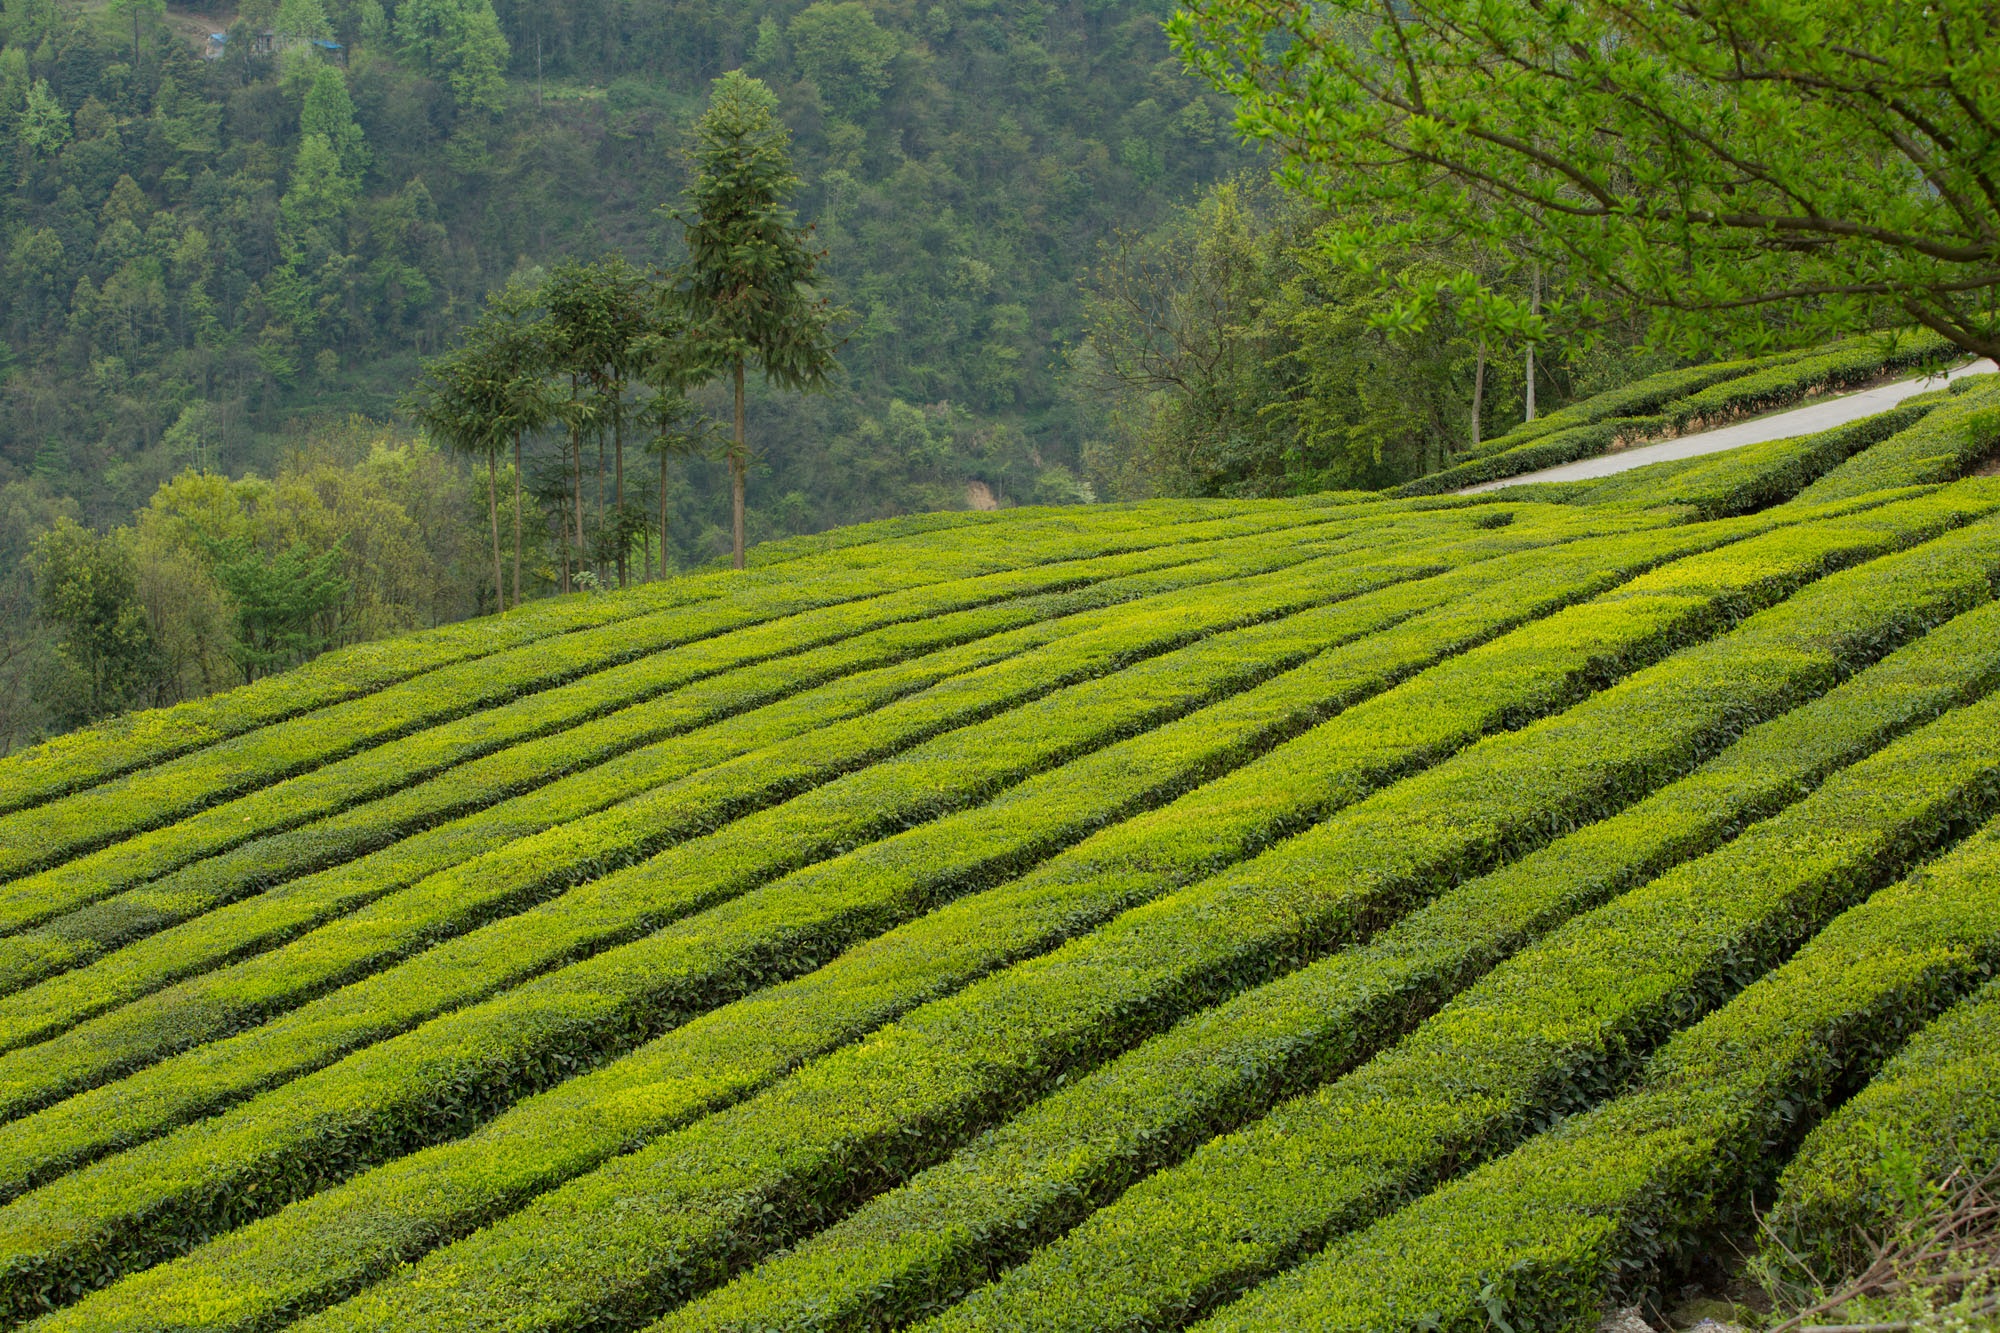
landscape, plant, field, flower, green, crop, soil, agriculture, terrace, shrub, plantation, rural area, paddy field, tea garden, wufeng, green gang ridge